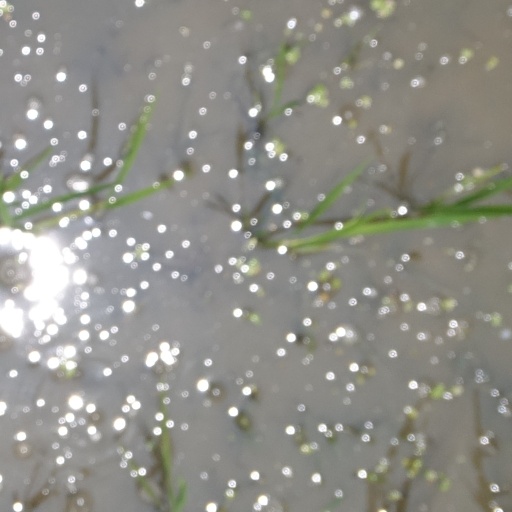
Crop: rice